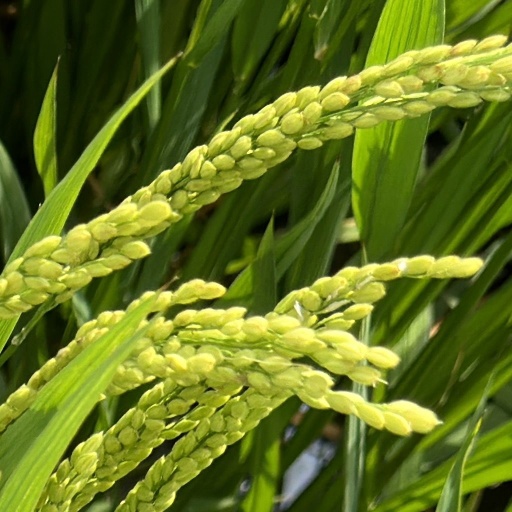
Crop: rice